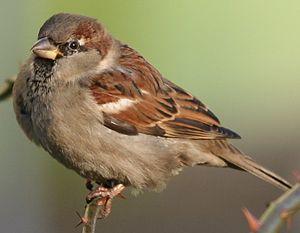
Le Moineau domestique est une espèce de petits passereaux de la famille des Passeridae. C'est un petit oiseau assez trapu, mesurant environ 16 cm de long pour un poids allant de 24 à 39,5 g. Il présente un dimorphisme sexuel, comparable à celui du Moineau rutilant. Les femelles et les jeunes oiseaux sont pâles, colorés de brun et de gris, tandis que les mâles ont le teint plus vif, avec des marques noires, blanches et brunes. Granivore, il se nourrit majoritairement de céréales et d'autres graines, mais se montre opportuniste, consommant divers invertébrés, les insectes en premier lieu, qui servent par ailleurs d'alimentation de base aux oisillons. Ses prédateurs principaux sont les chats domestiques et les rapaces.